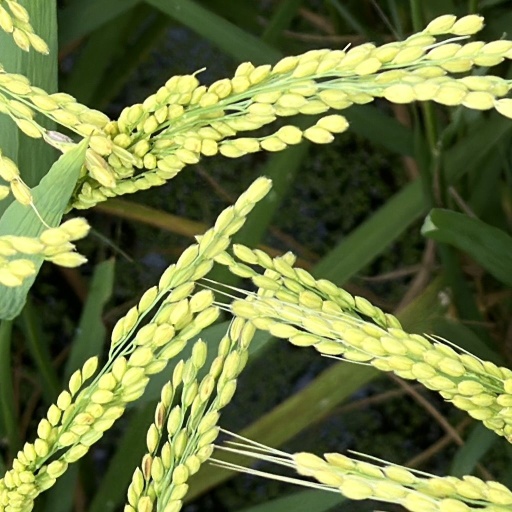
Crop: rice